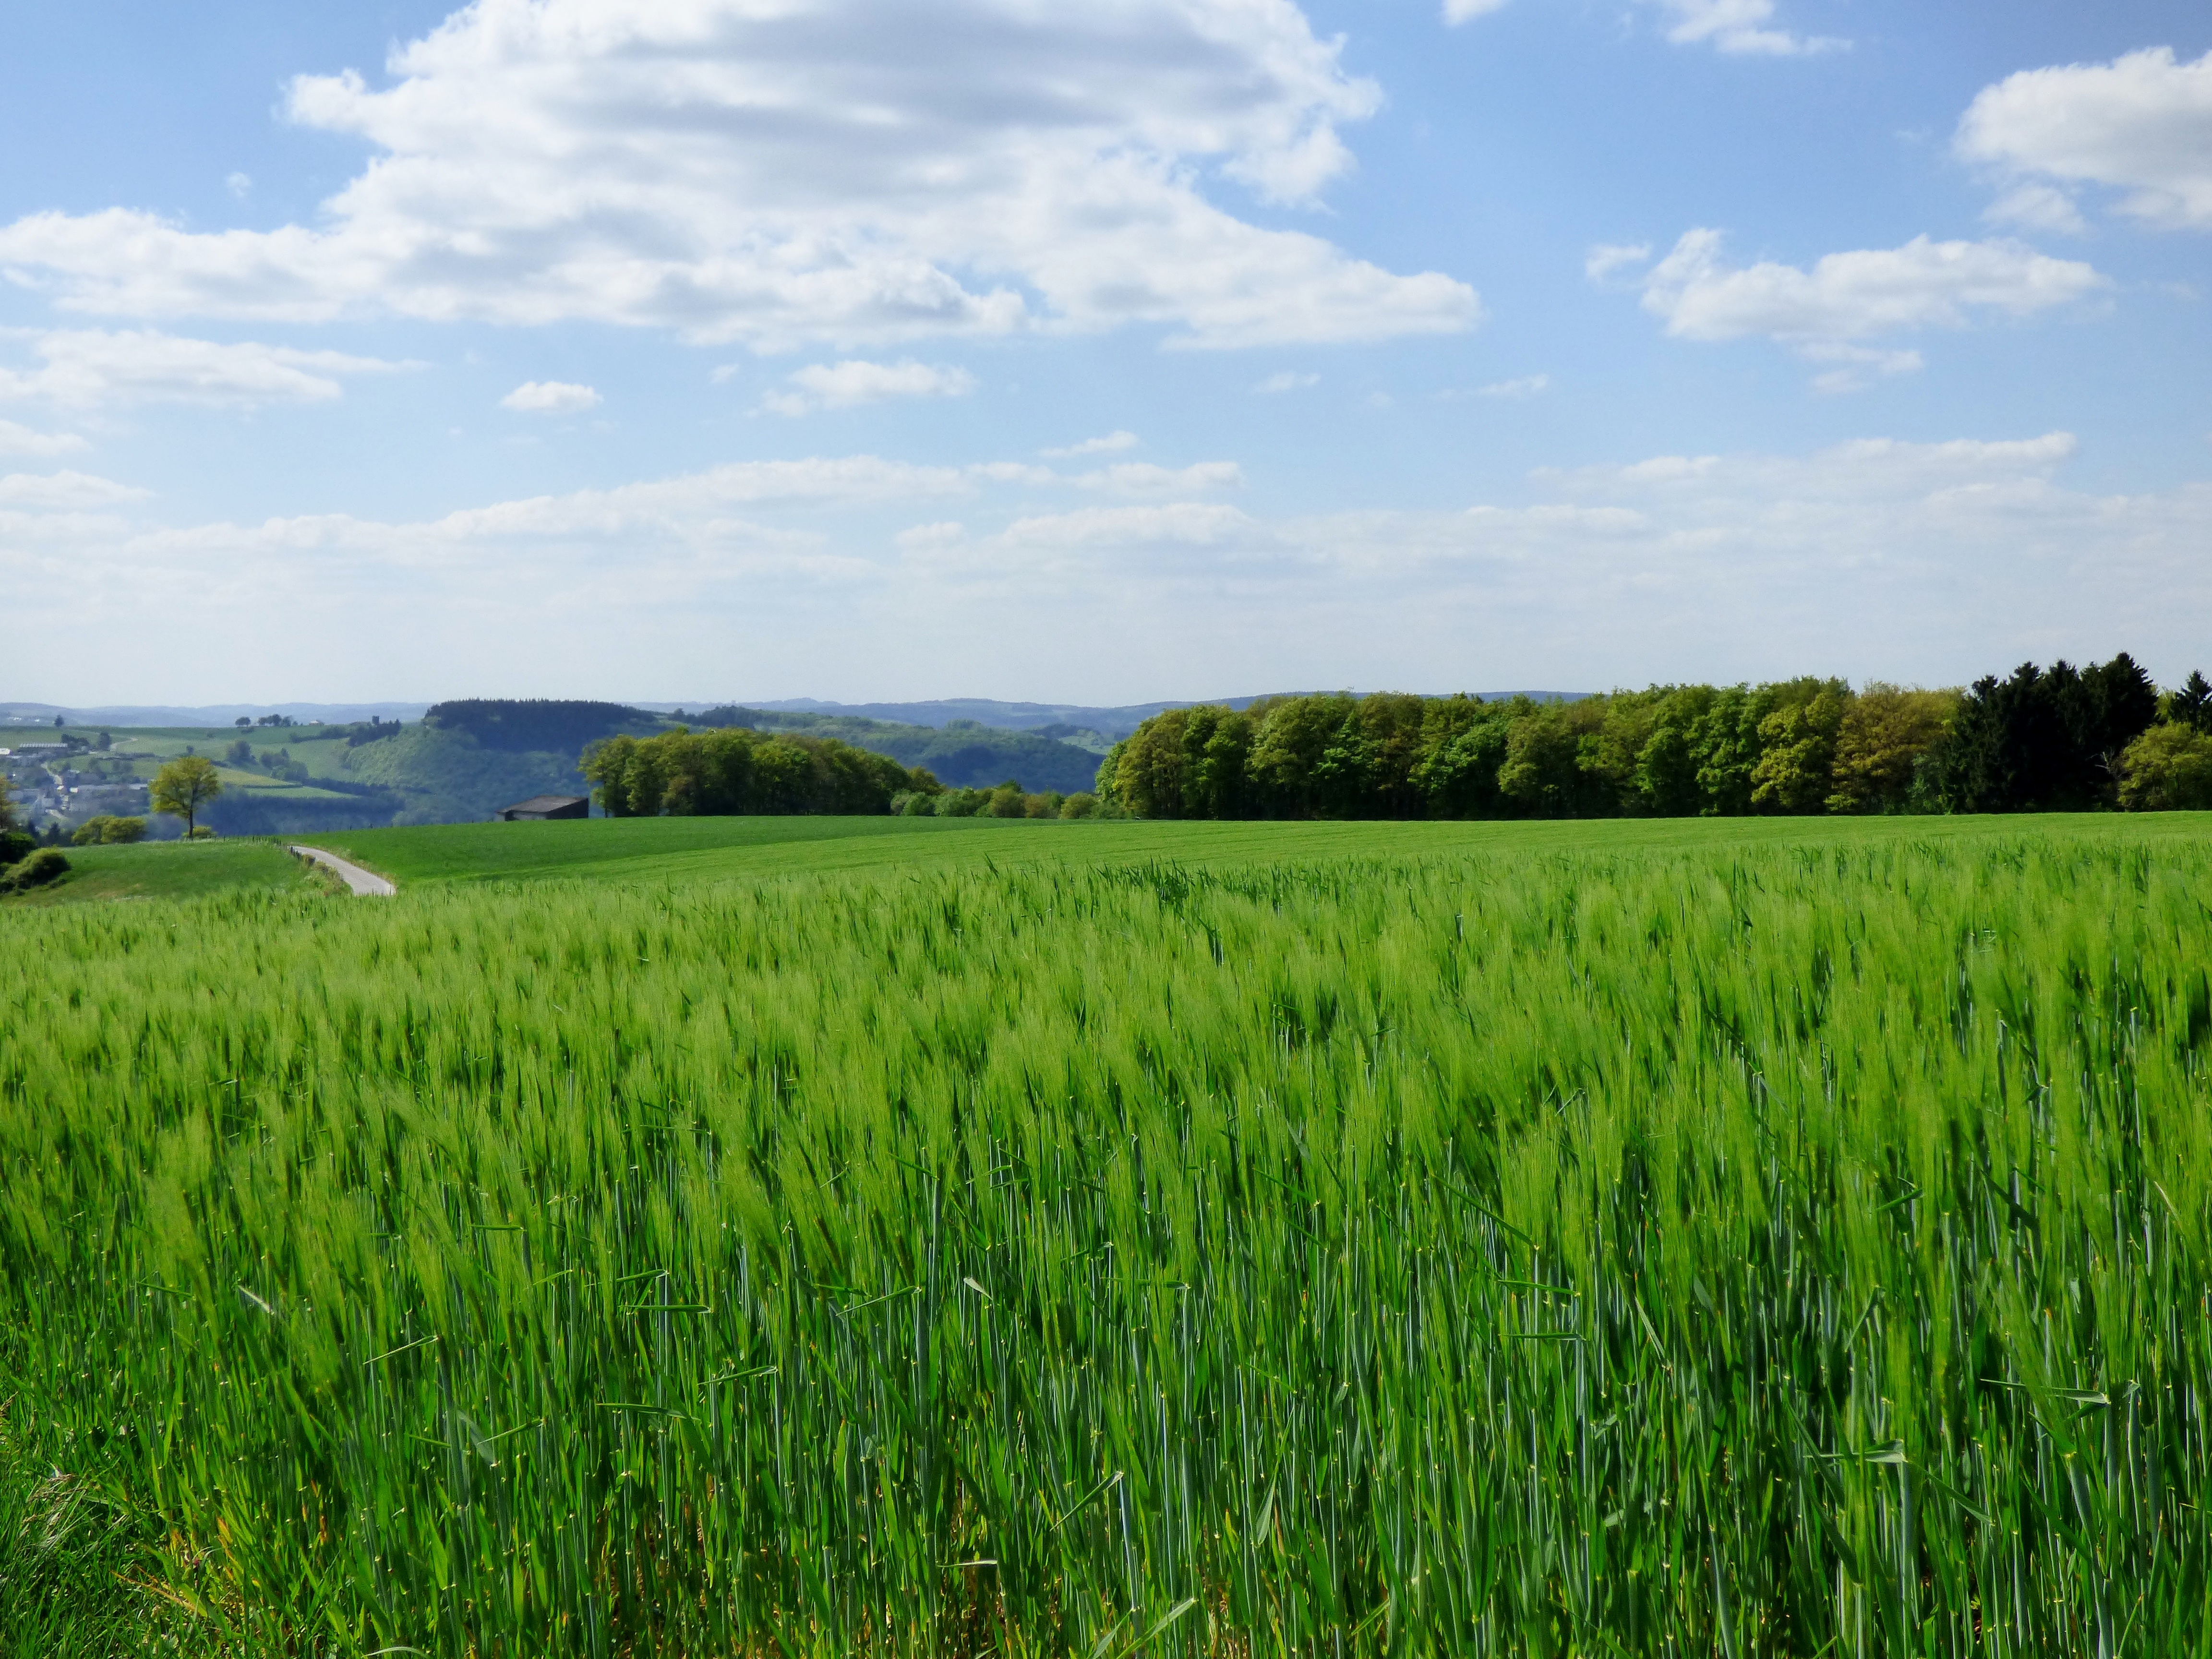
landscape, nature, grass, marsh, sky, field, lawn, meadow, prairie, green, crop, pasture, soil, agriculture, plain, grassland, wetland, cornfield, plantation, habitat, ecosystem, rural area, paddy field, natural environment, geographical feature, grass family, spring barley